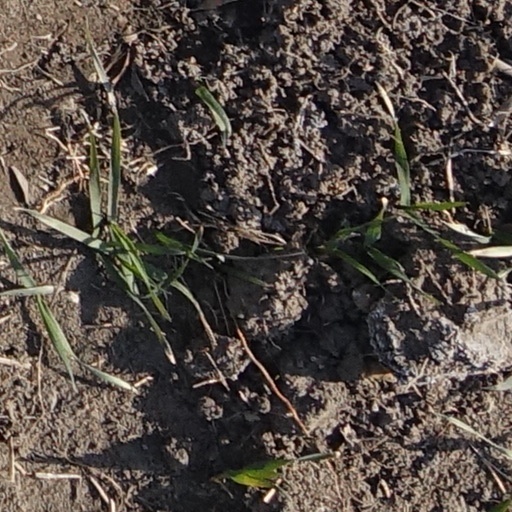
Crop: wheat